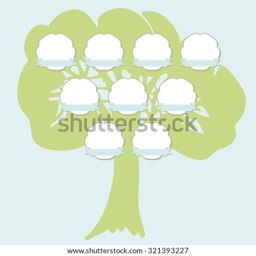
hand drawn family tree with hanging labels .